Vauxhall Belmont

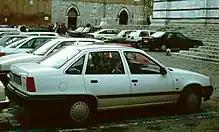
The saloon of the Opel Kadett (1984–1991) shared its body with the Belmont

The Vauxhall Belmont is a saloon car sold in Great Britain by Vauxhall between January 1986 and September 1991. It is a rebadged version of the Opel Kadett E saloon, with this bodystyle launched in September 1985. The other body styles of the Kadett E were marketed in the United Kingdom as Vauxhall Astra. The Belmont won praise for its huge boot compared to other rivals of the time.